Malenka

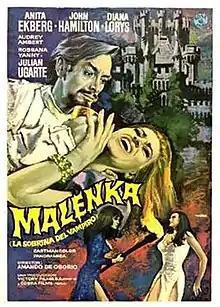
Spanish film poster

Malenka, the Vampire's Niece is a 1969 horror film that was written and directed by Spanish director Amando de Ossorio; it was his first horror film.